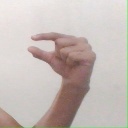
अक्षर: ग